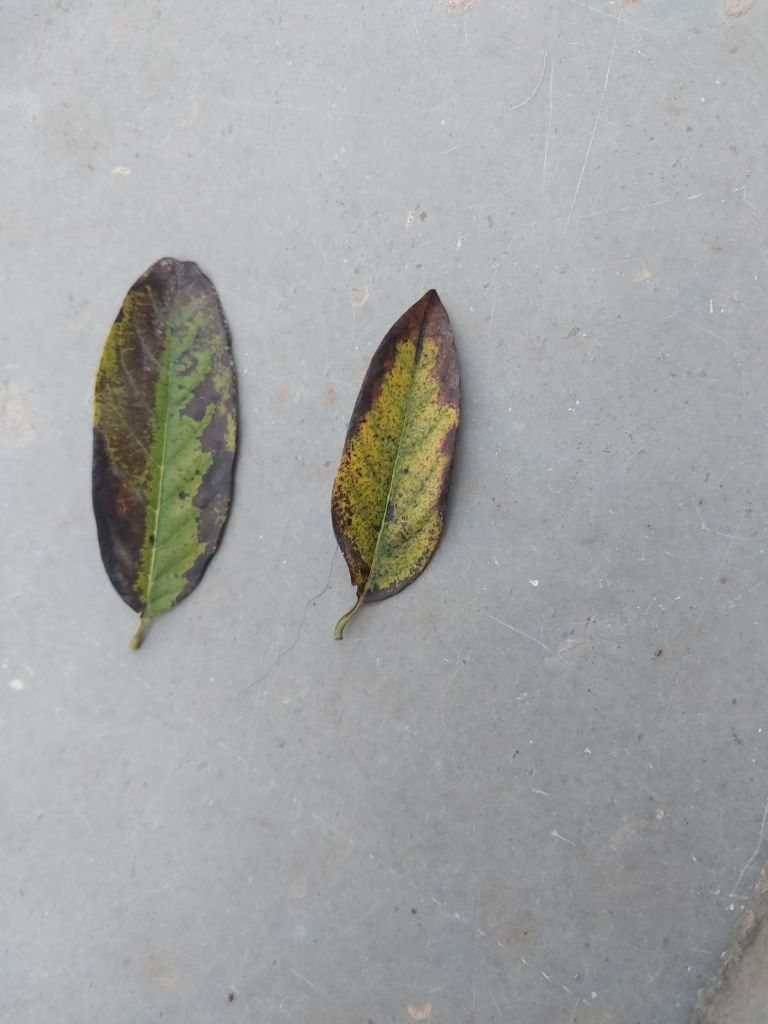
Disease label: Leaf spot on Leaves